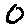
Label: 0